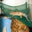
Label: lizard